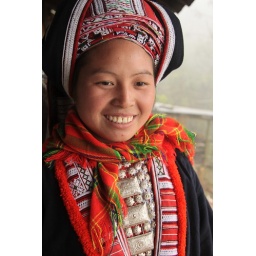
vietnam- a red dao wedding in traditional dress